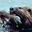
Label: beaver